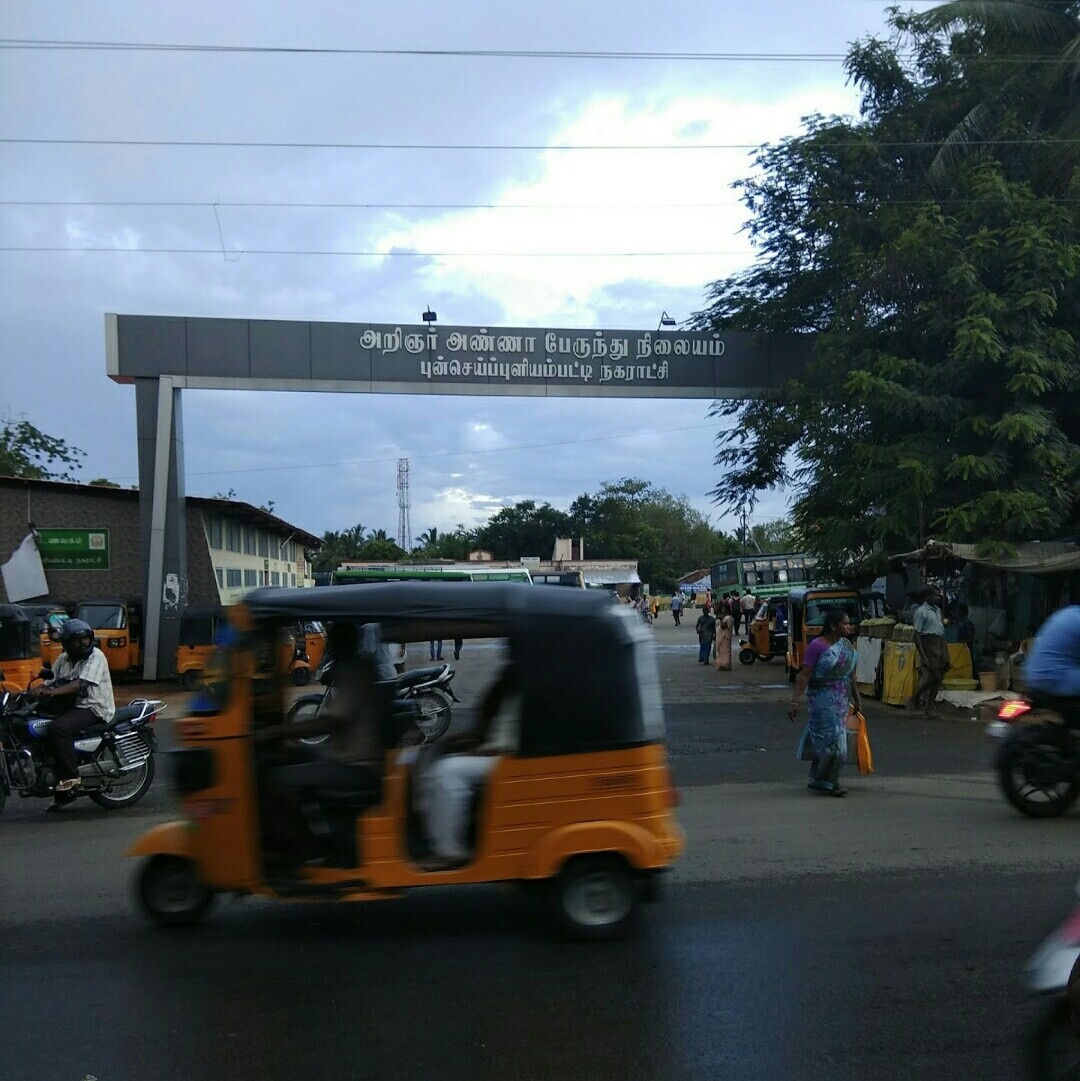
Bus stand main gate